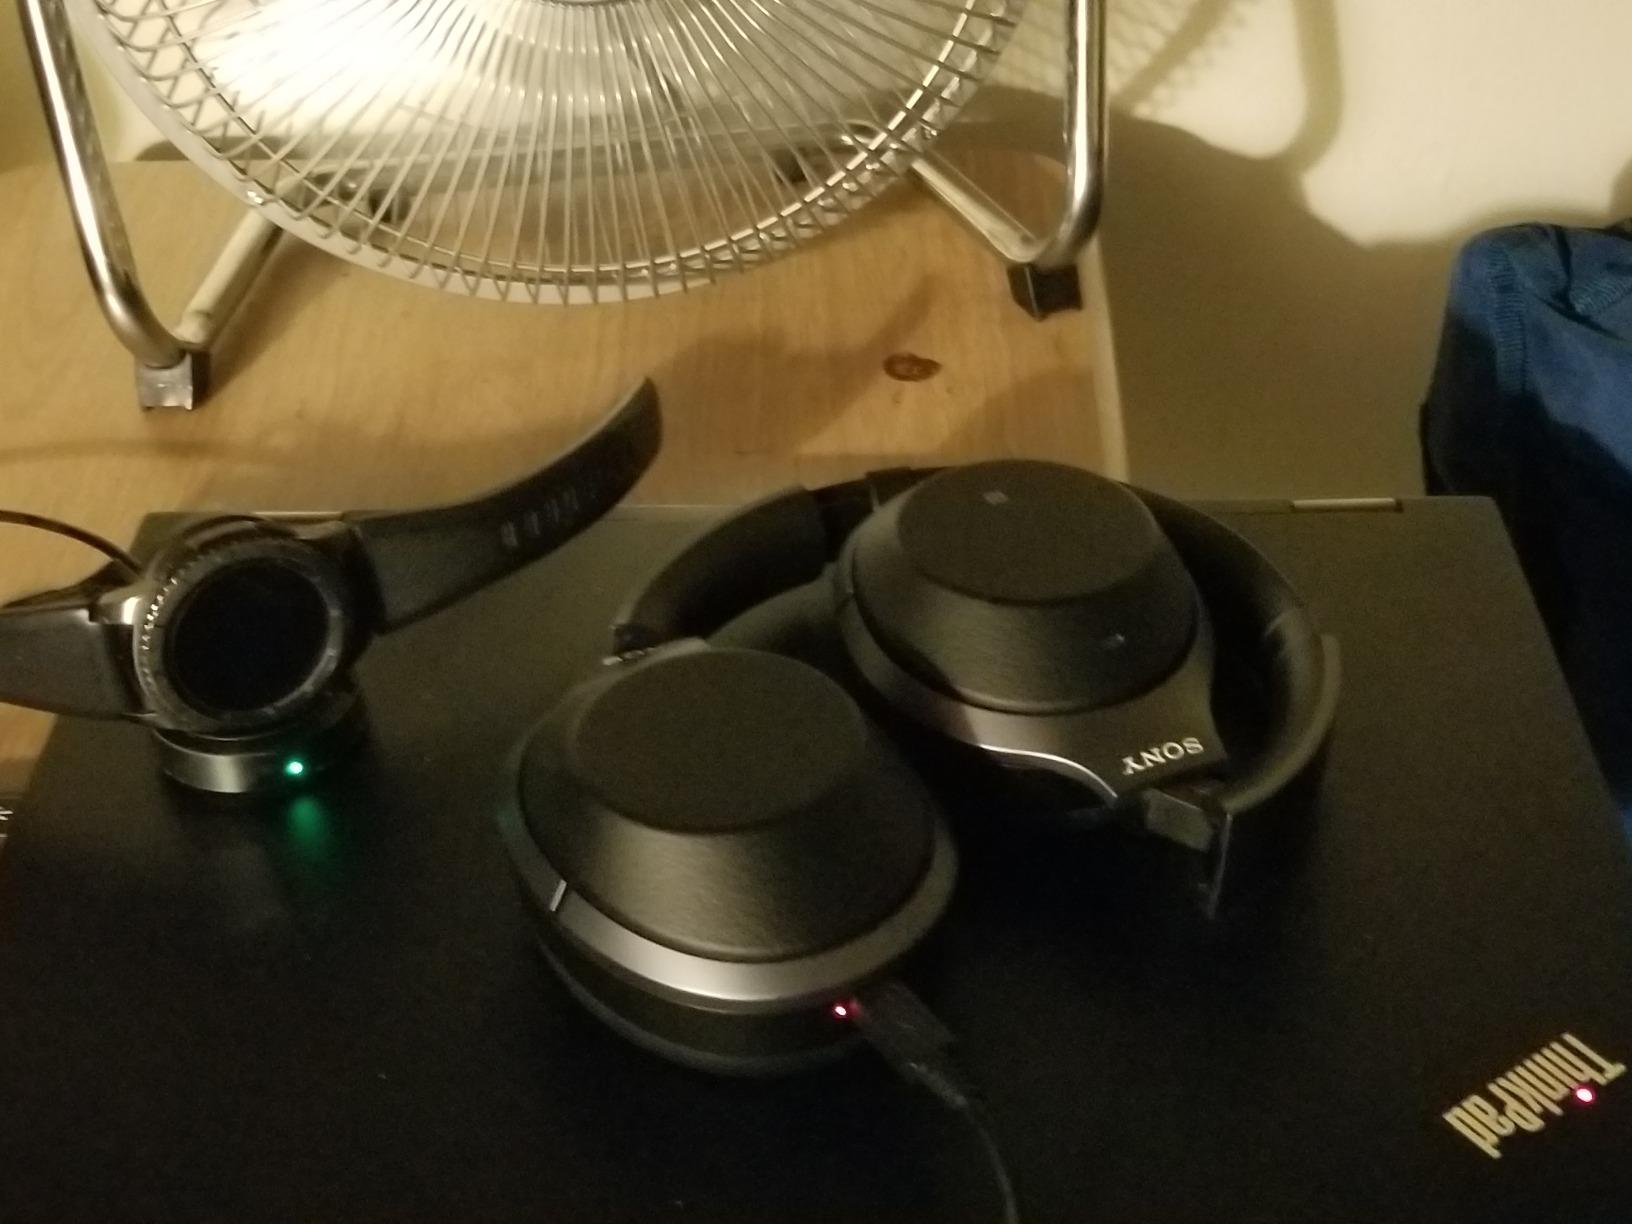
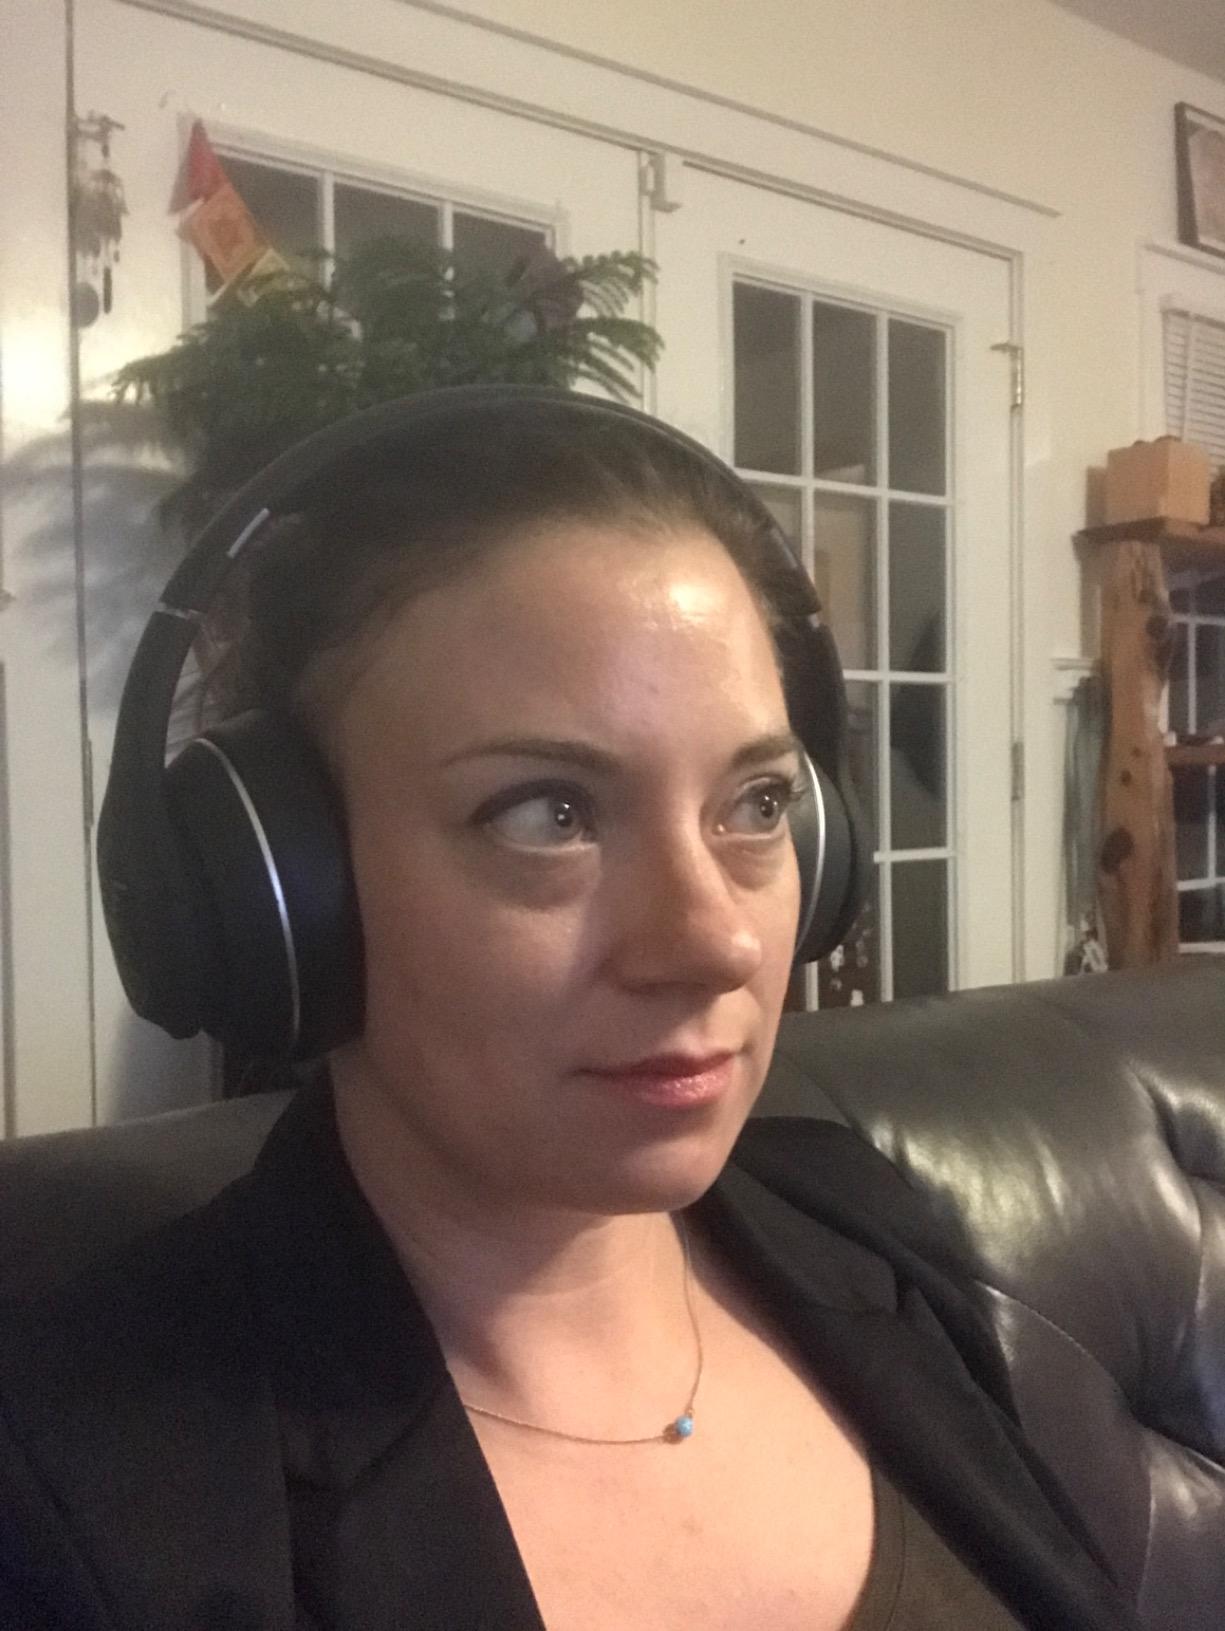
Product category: headphones
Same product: no